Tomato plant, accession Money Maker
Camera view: bottom (45 deg); turntable rotation: 0 degrees
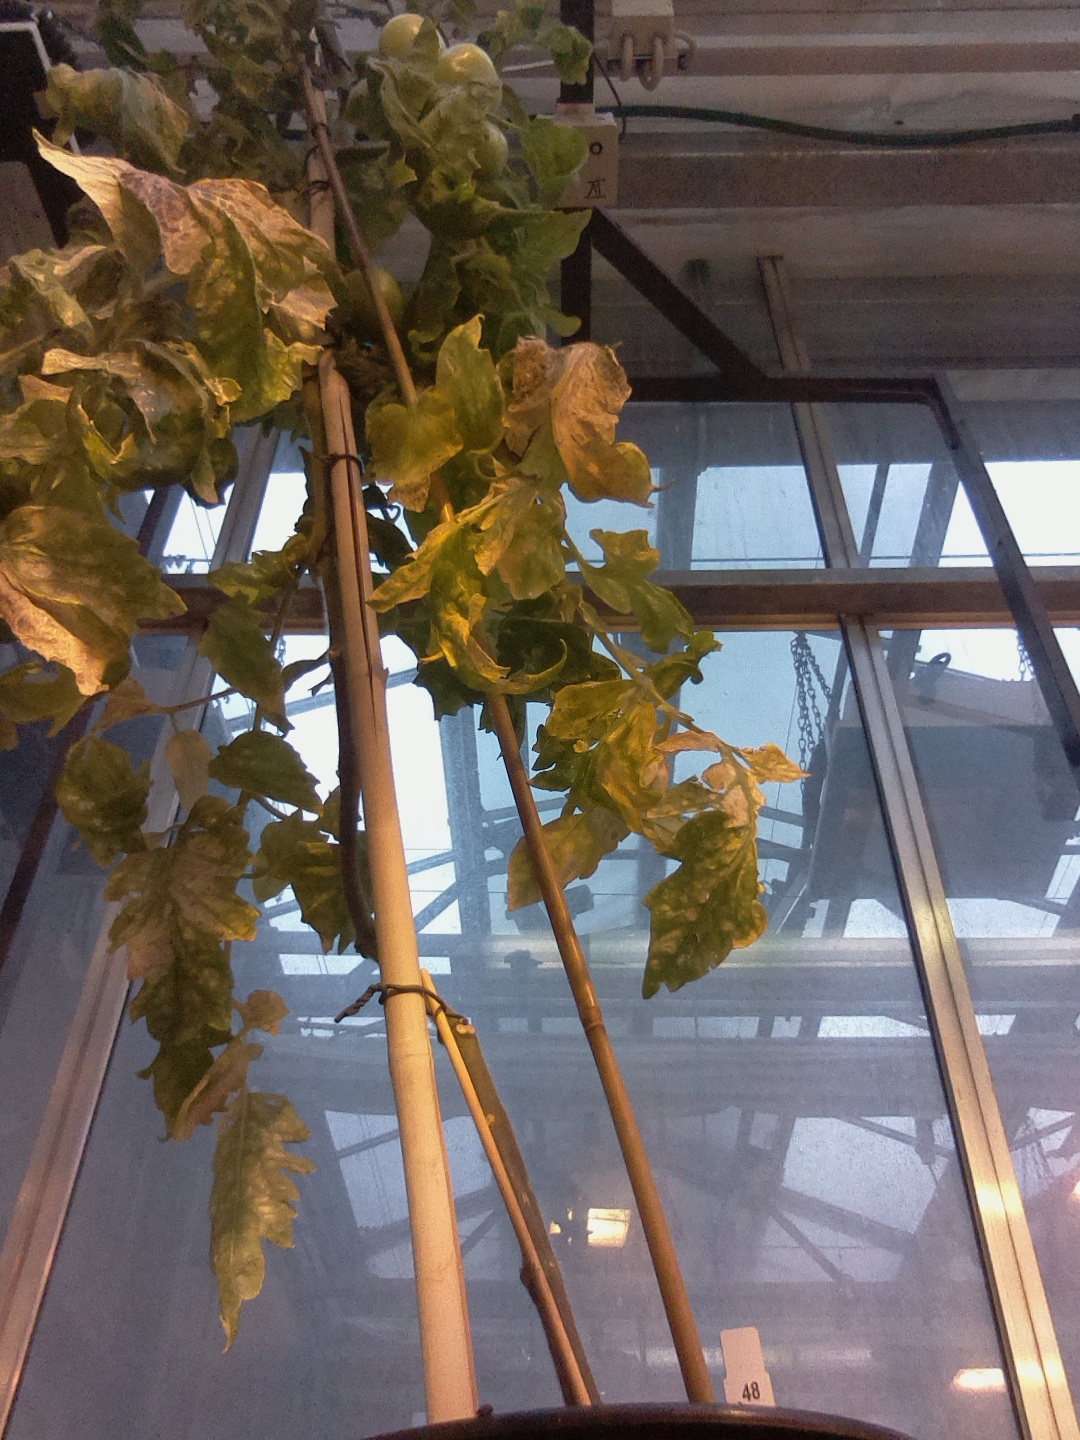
BBCH growth stage 80: fruits start showing typical ripe color (orange -> red)